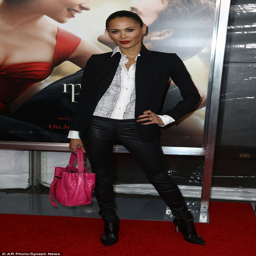
red carpet : the reality star attended the premiere last month